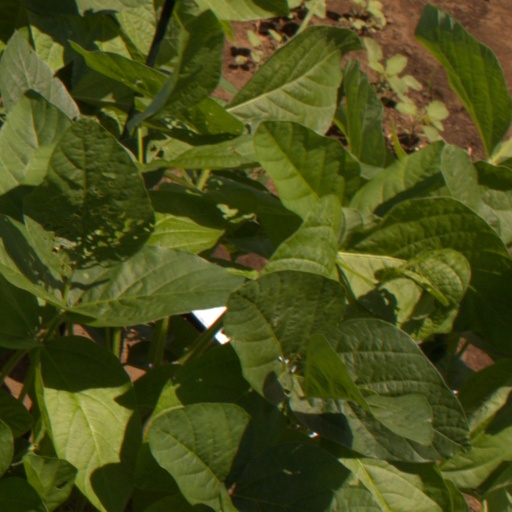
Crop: soybean